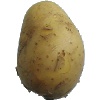
Label: white_potato